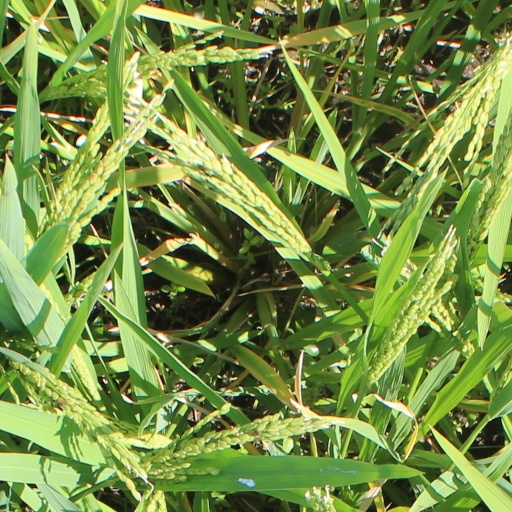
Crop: rice